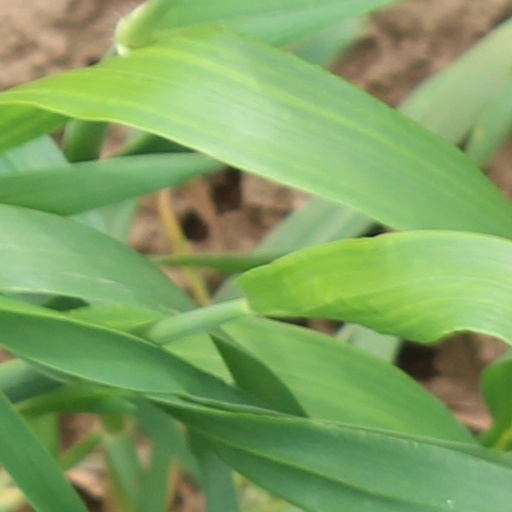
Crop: wheat